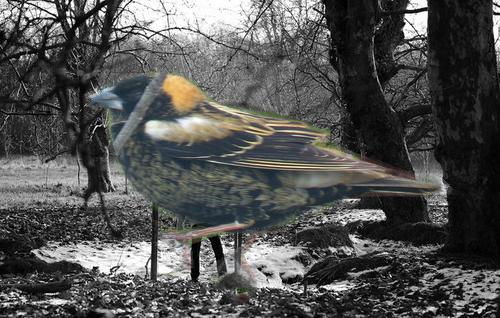
Bird species: Bobolink
Bird type: landbird
Background: land